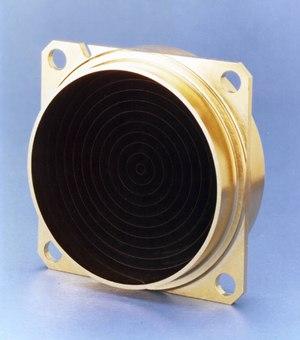
Un corps noir est un appareil capable d’émettre un rayonnement infrarouge tout en s'approchant du modèle de corps noir physique.